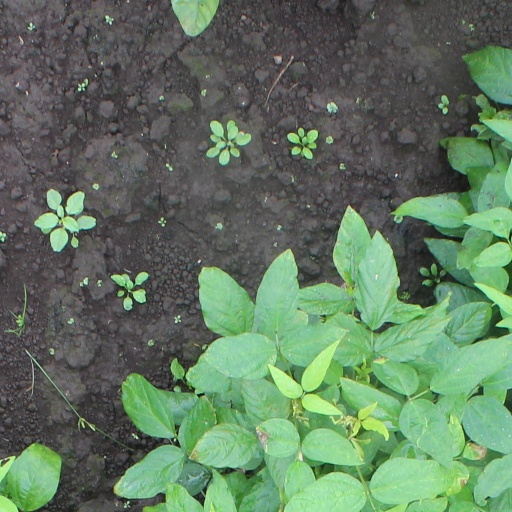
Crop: soybean